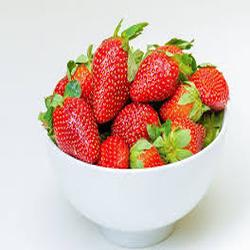
Label: Strawberry